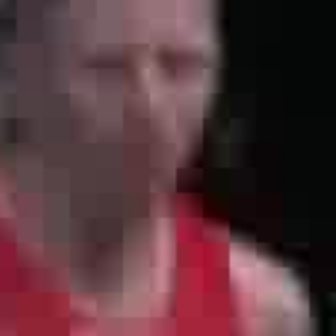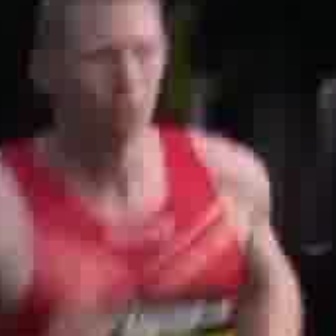
  Please identify the target specified by the bounding box [32,18,215,202] in the first image and locate it in the second image. Return the coordinates in [x_min,y_min,x_max,y_max] format.
Answer: [48,24,160,136]